Geography of Portugal

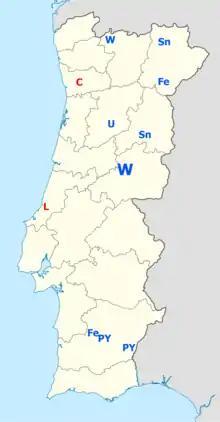
Mineral resources of Portugal. Fe — iron ore, PY — pyrite, Sn — tin, W — tungsten, U — uranium, C — coal, L — lignite.

The Portuguese continental shelf has an area of , although its width is variable from in the north to in the south. Its strong relief is marked by deep submarine canyons and the continuation of the main rivers. The Estremadura Spur separates the Iberian Abyssal and Tagus Abyssal Plains, while the continental slope is flanked by sea-mounts and abuts against the prominent Gorringe Bank in the south. Currently, the Portuguese government claims jurisdiction to a sea depth of , or to the depth of exploitation.